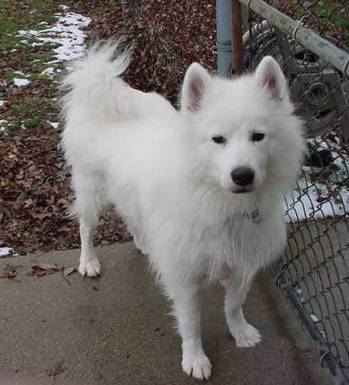
Label: dog